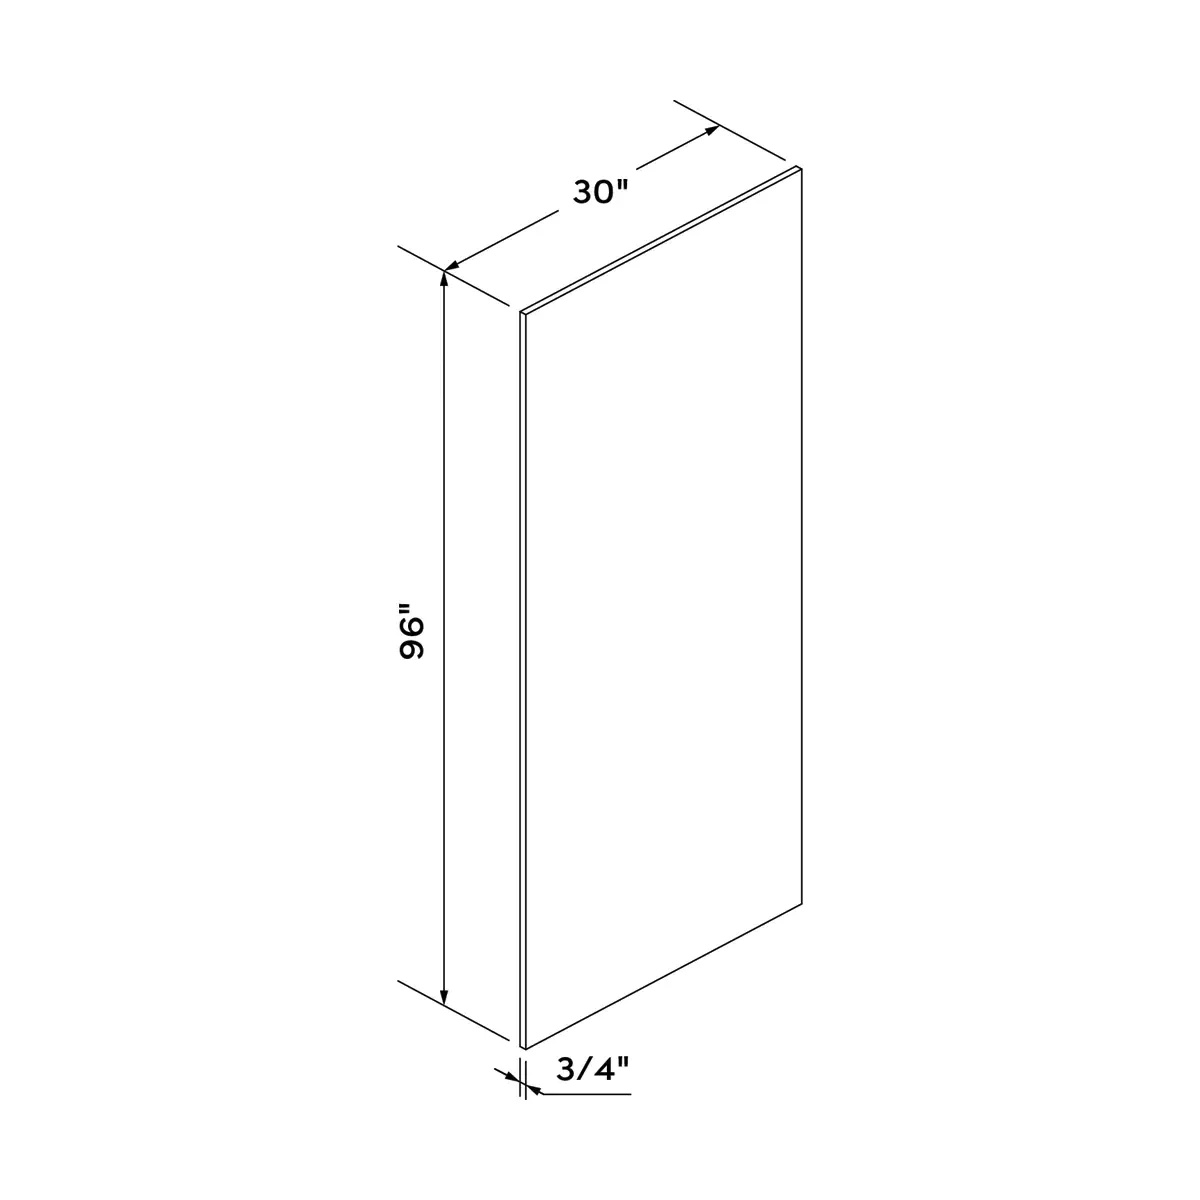
White Shaker 30" Refrigerator End Panel by Craft
Craft Cabinetry shaker 30" Refrigerator End Panel in a painted white finish. Size : 30"W 96"H 3/4"D Series : Craft Cabinetry Shaker Door Name : Shaker White Cabinet Finish : Painted White Cabinet Style : Shaker Composition : Solid Birch Wood Brand : Craft Cabinetry
Brand: Craft Cabinetry
Category: Hardware > Hardware Accessories > Cabinet Hardware